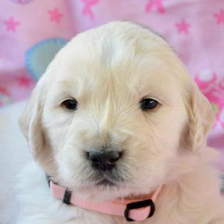
Label: animals